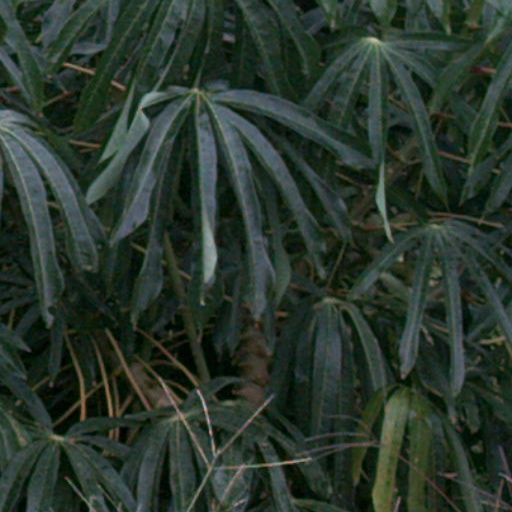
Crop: cassava